Christmas in New Zealand

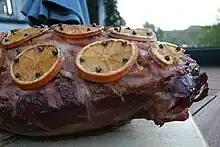
Glazed ham with orange slices and cloves. Ham and lamb are the most popular Christmas meat in New Zealand and enjoy near-equal popularity.

New Zealanders celebrate Christmas with traditional Northern Hemisphere winter and biblical imagery mixed with local imagery. Native plants, ferns, and flaxes are displayed alongside traditional Christmas flowers such as mistletoe, and biblical stars and angels. The pōhutukawa, which produces large crimson flowers in December, is an often used symbol for Christmas in New Zealand, and subsequently the pōhutukawa has become known as the "New Zealand Christmas tree".